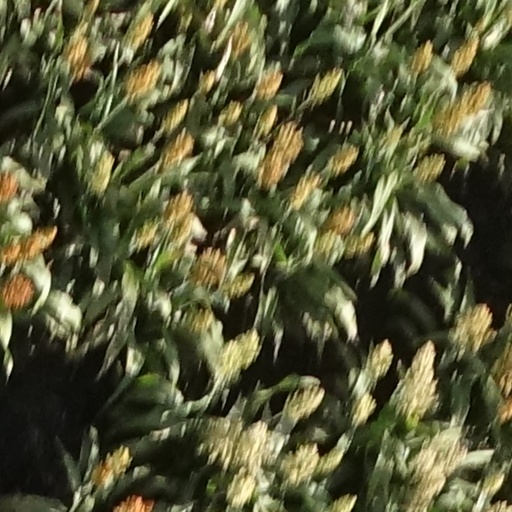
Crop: sorghum